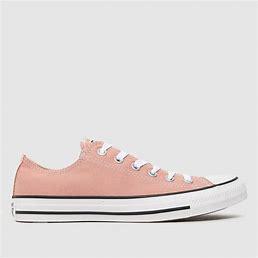
Brand: Converse
Model: Ctas Ox